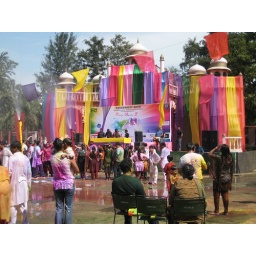
dance floor in the middle of a muddy field